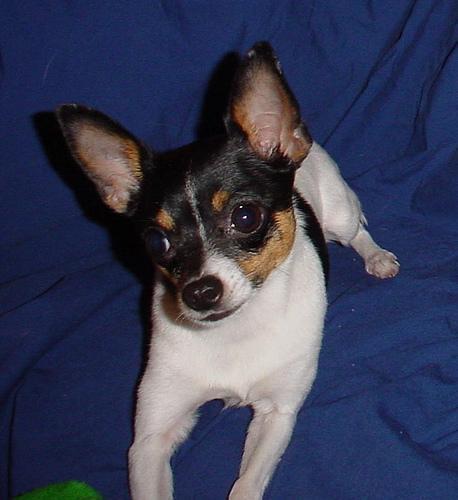
toy_terrier